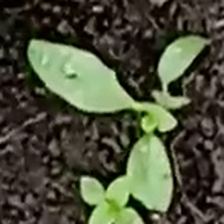
Weed species: Kena_(Commplina_benghalensio)